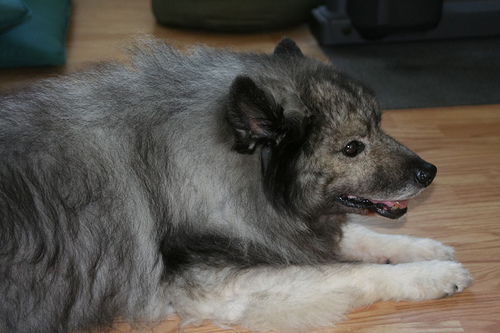
Animal: dog
Breed: keeshond